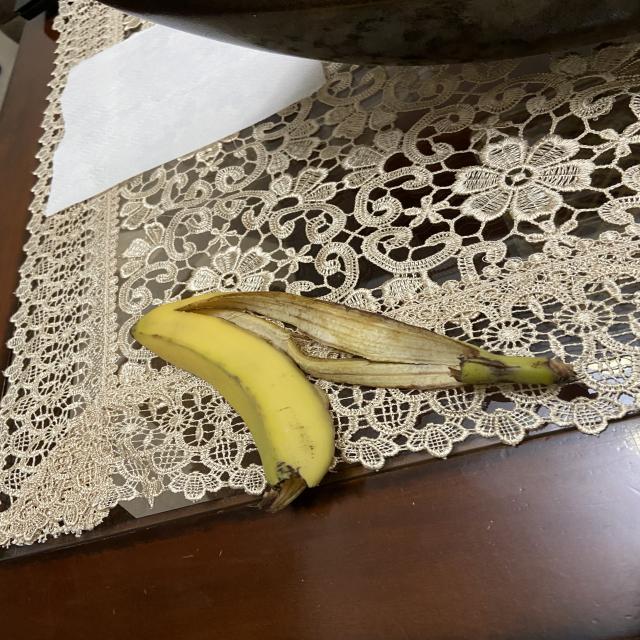
Label: bananas